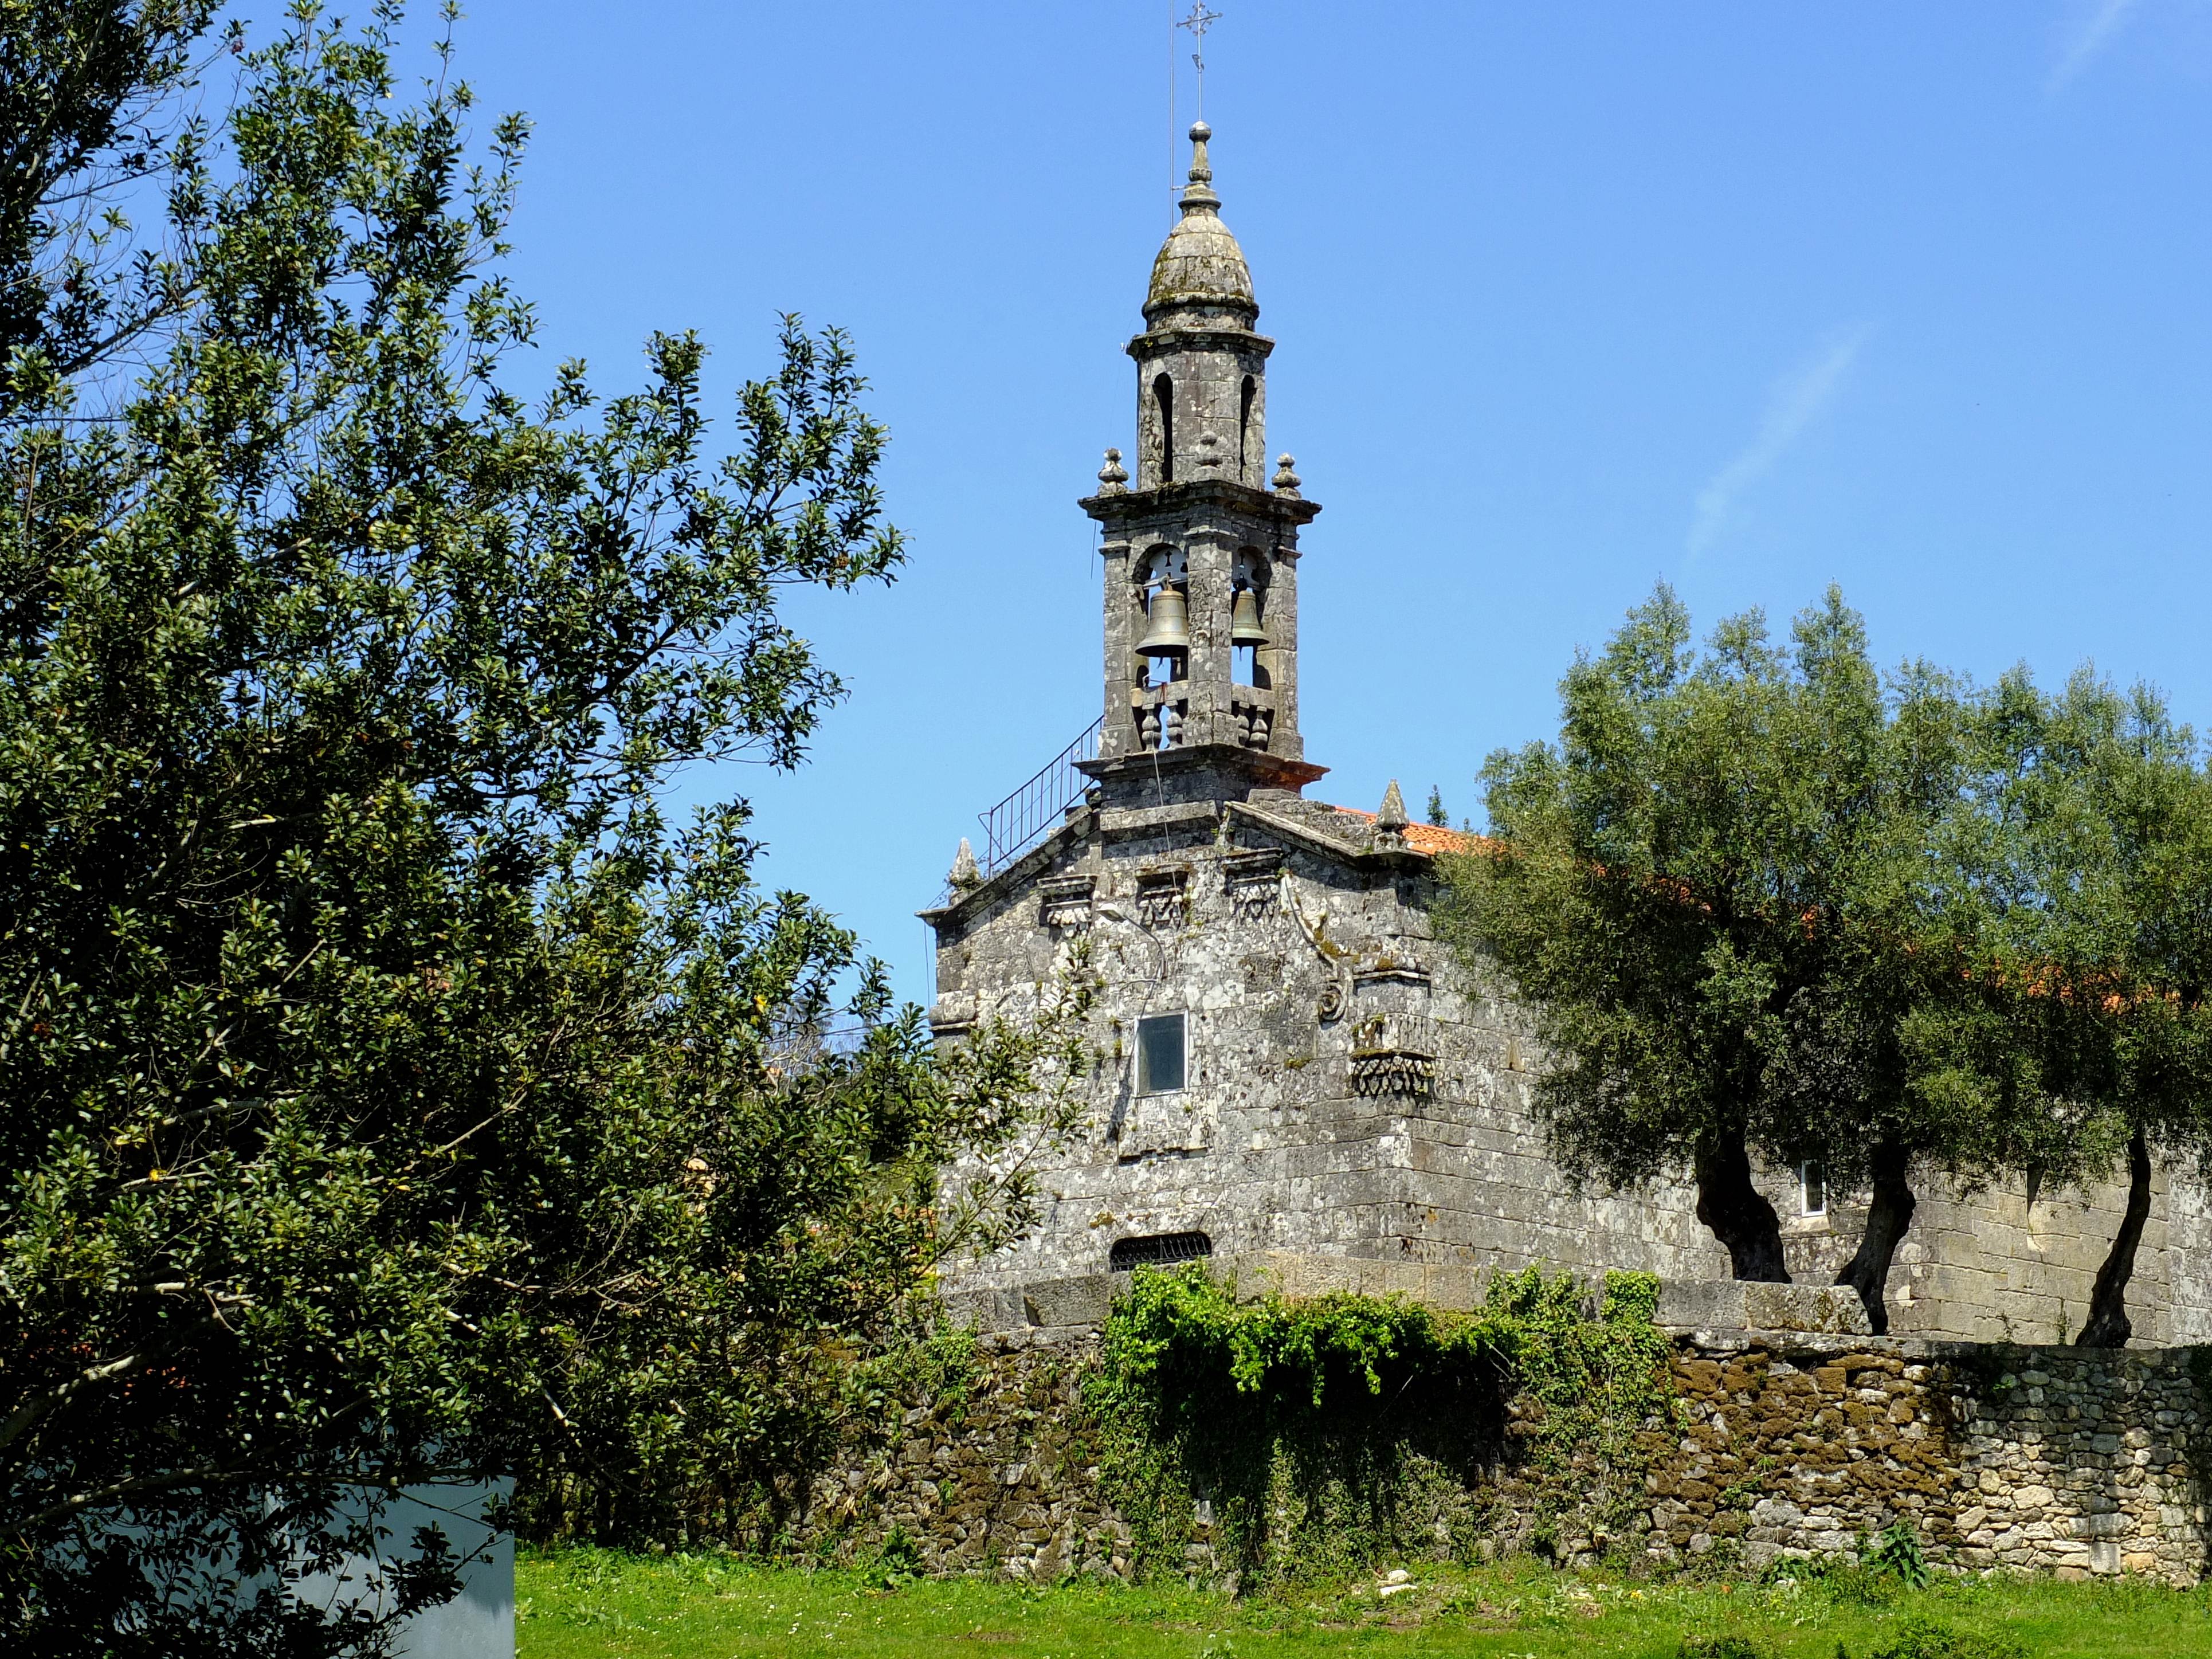
building, chateau, tower, church, chapel, place of worship, bell tower, monastery, espaa, galicia, pontevedra, estate, pontevedragaliciaespaa